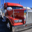
Label: truck